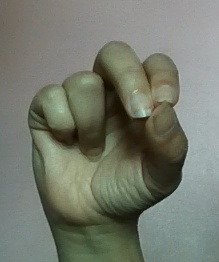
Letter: gaaf